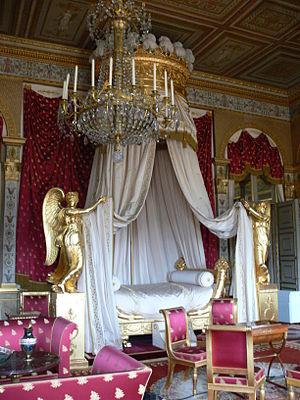
François-Honoré-Georges Jacob-Desmalter est l'ébéniste parisien le plus en vogue entre 1796 et 1825.